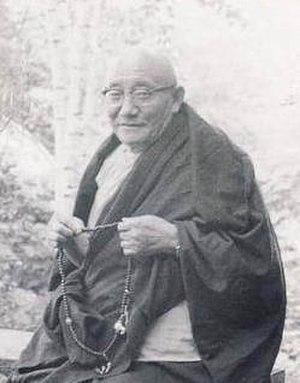
Dezhung Rinpoché aussi Deshung Rinpoché, né Ngawang Zangpo, est un lama Tibétain de l'école sakyapa, une des quatre écoles majeures du bouddhisme tibétain. En 1960, il s'est installé à Seattle aux États-Unis, et fut l'un des premiers lamas tibétains à s'établir et enseigner aux États-Unis.